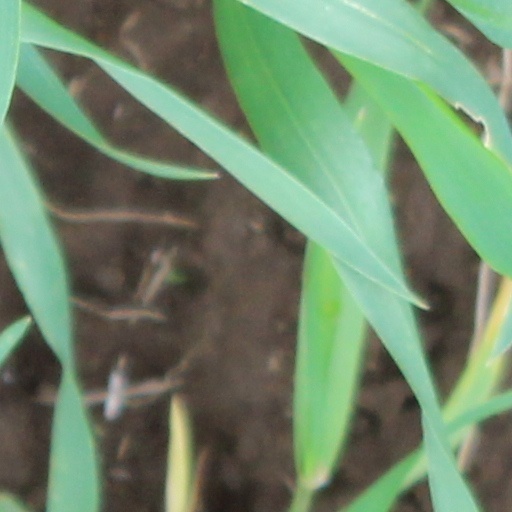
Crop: wheat